Akash (missile)

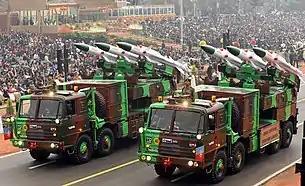
Akash missiles during Republic Day 2017 parade

In June 2010, the Defence Acquisition Council (DAC) cleared an order of the Akash missile system, valued at . Bharat Dynamics (BDL) will be the system integrator and nodal production agency for the Akash Army variant. The Army plans to induct two regiments of the missile.